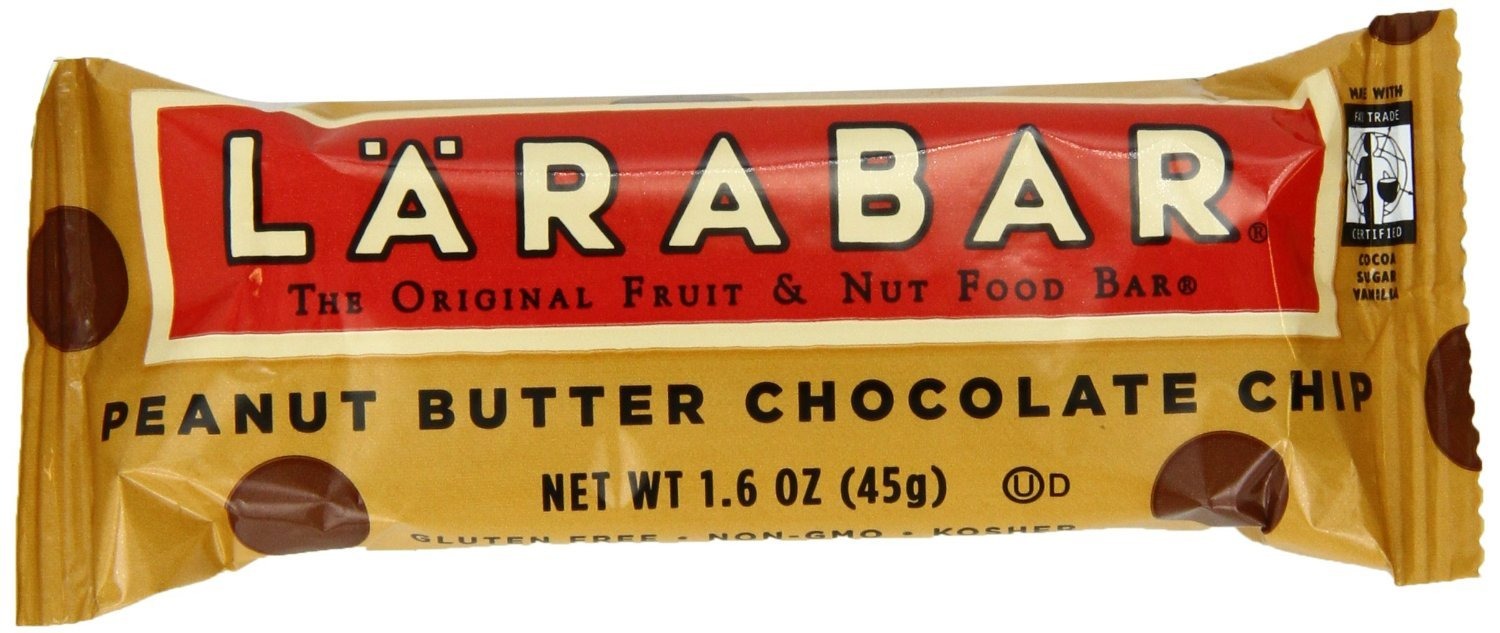
Item Name: Larabar Bar Pnut Butter Choc Chip 1.6 Oz80
Product Description: Bar, Peanut Butter Chocolate Chip, 1.6 oz ( Value Bulk Multi-pack)
Value: 1.0
Unit: Count

Price: 4.515